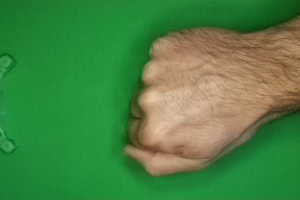
Label: rock